Douglas A-4 Skyhawk

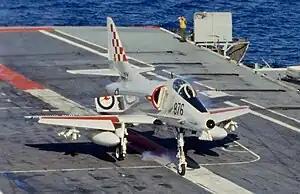
A-4G of VF-805 takes a wire aboard in 1980

During the 1960s, New Zealand considered various aircraft types, such as the Northrop F-5 Freedom Fighter and the F-4 Phantom II, before choosing to order 14 Skyhawks for the Royal New Zealand Air Force (RNZAF) under a $23 million deal for the aircraft themselves, spare parts, support, and initial training. In 1970, 10 single-seat A-4Ks and 4 TA-4Ks were delivered to the RNZAF, joining No. 75 Squadron. Various early modifications were made, including the adoption of a cranked aerial refueling probe in place of the straight counterpart initially used. Various overseas deployments, often to conduct ANZUS exercises, were conducted by the Skyhawk fleet throughout the 1970s and 1980s, often being escorted by up to three C-130 Hercules transport planes (carrying spares, support equipment, and ground crew) and a P-3 Orion to assist in navigation and communication.